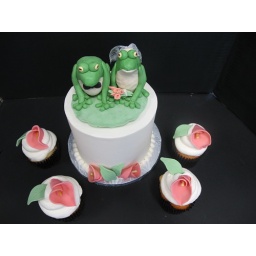
Two cute fondant frogs in a pond sit atop this couples cake with some lovely cupcakes to match!